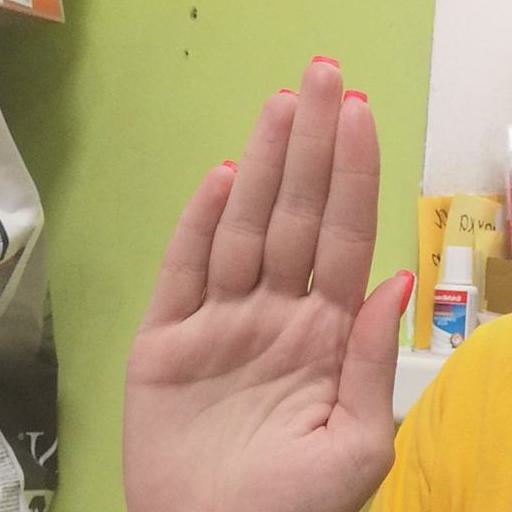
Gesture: stop